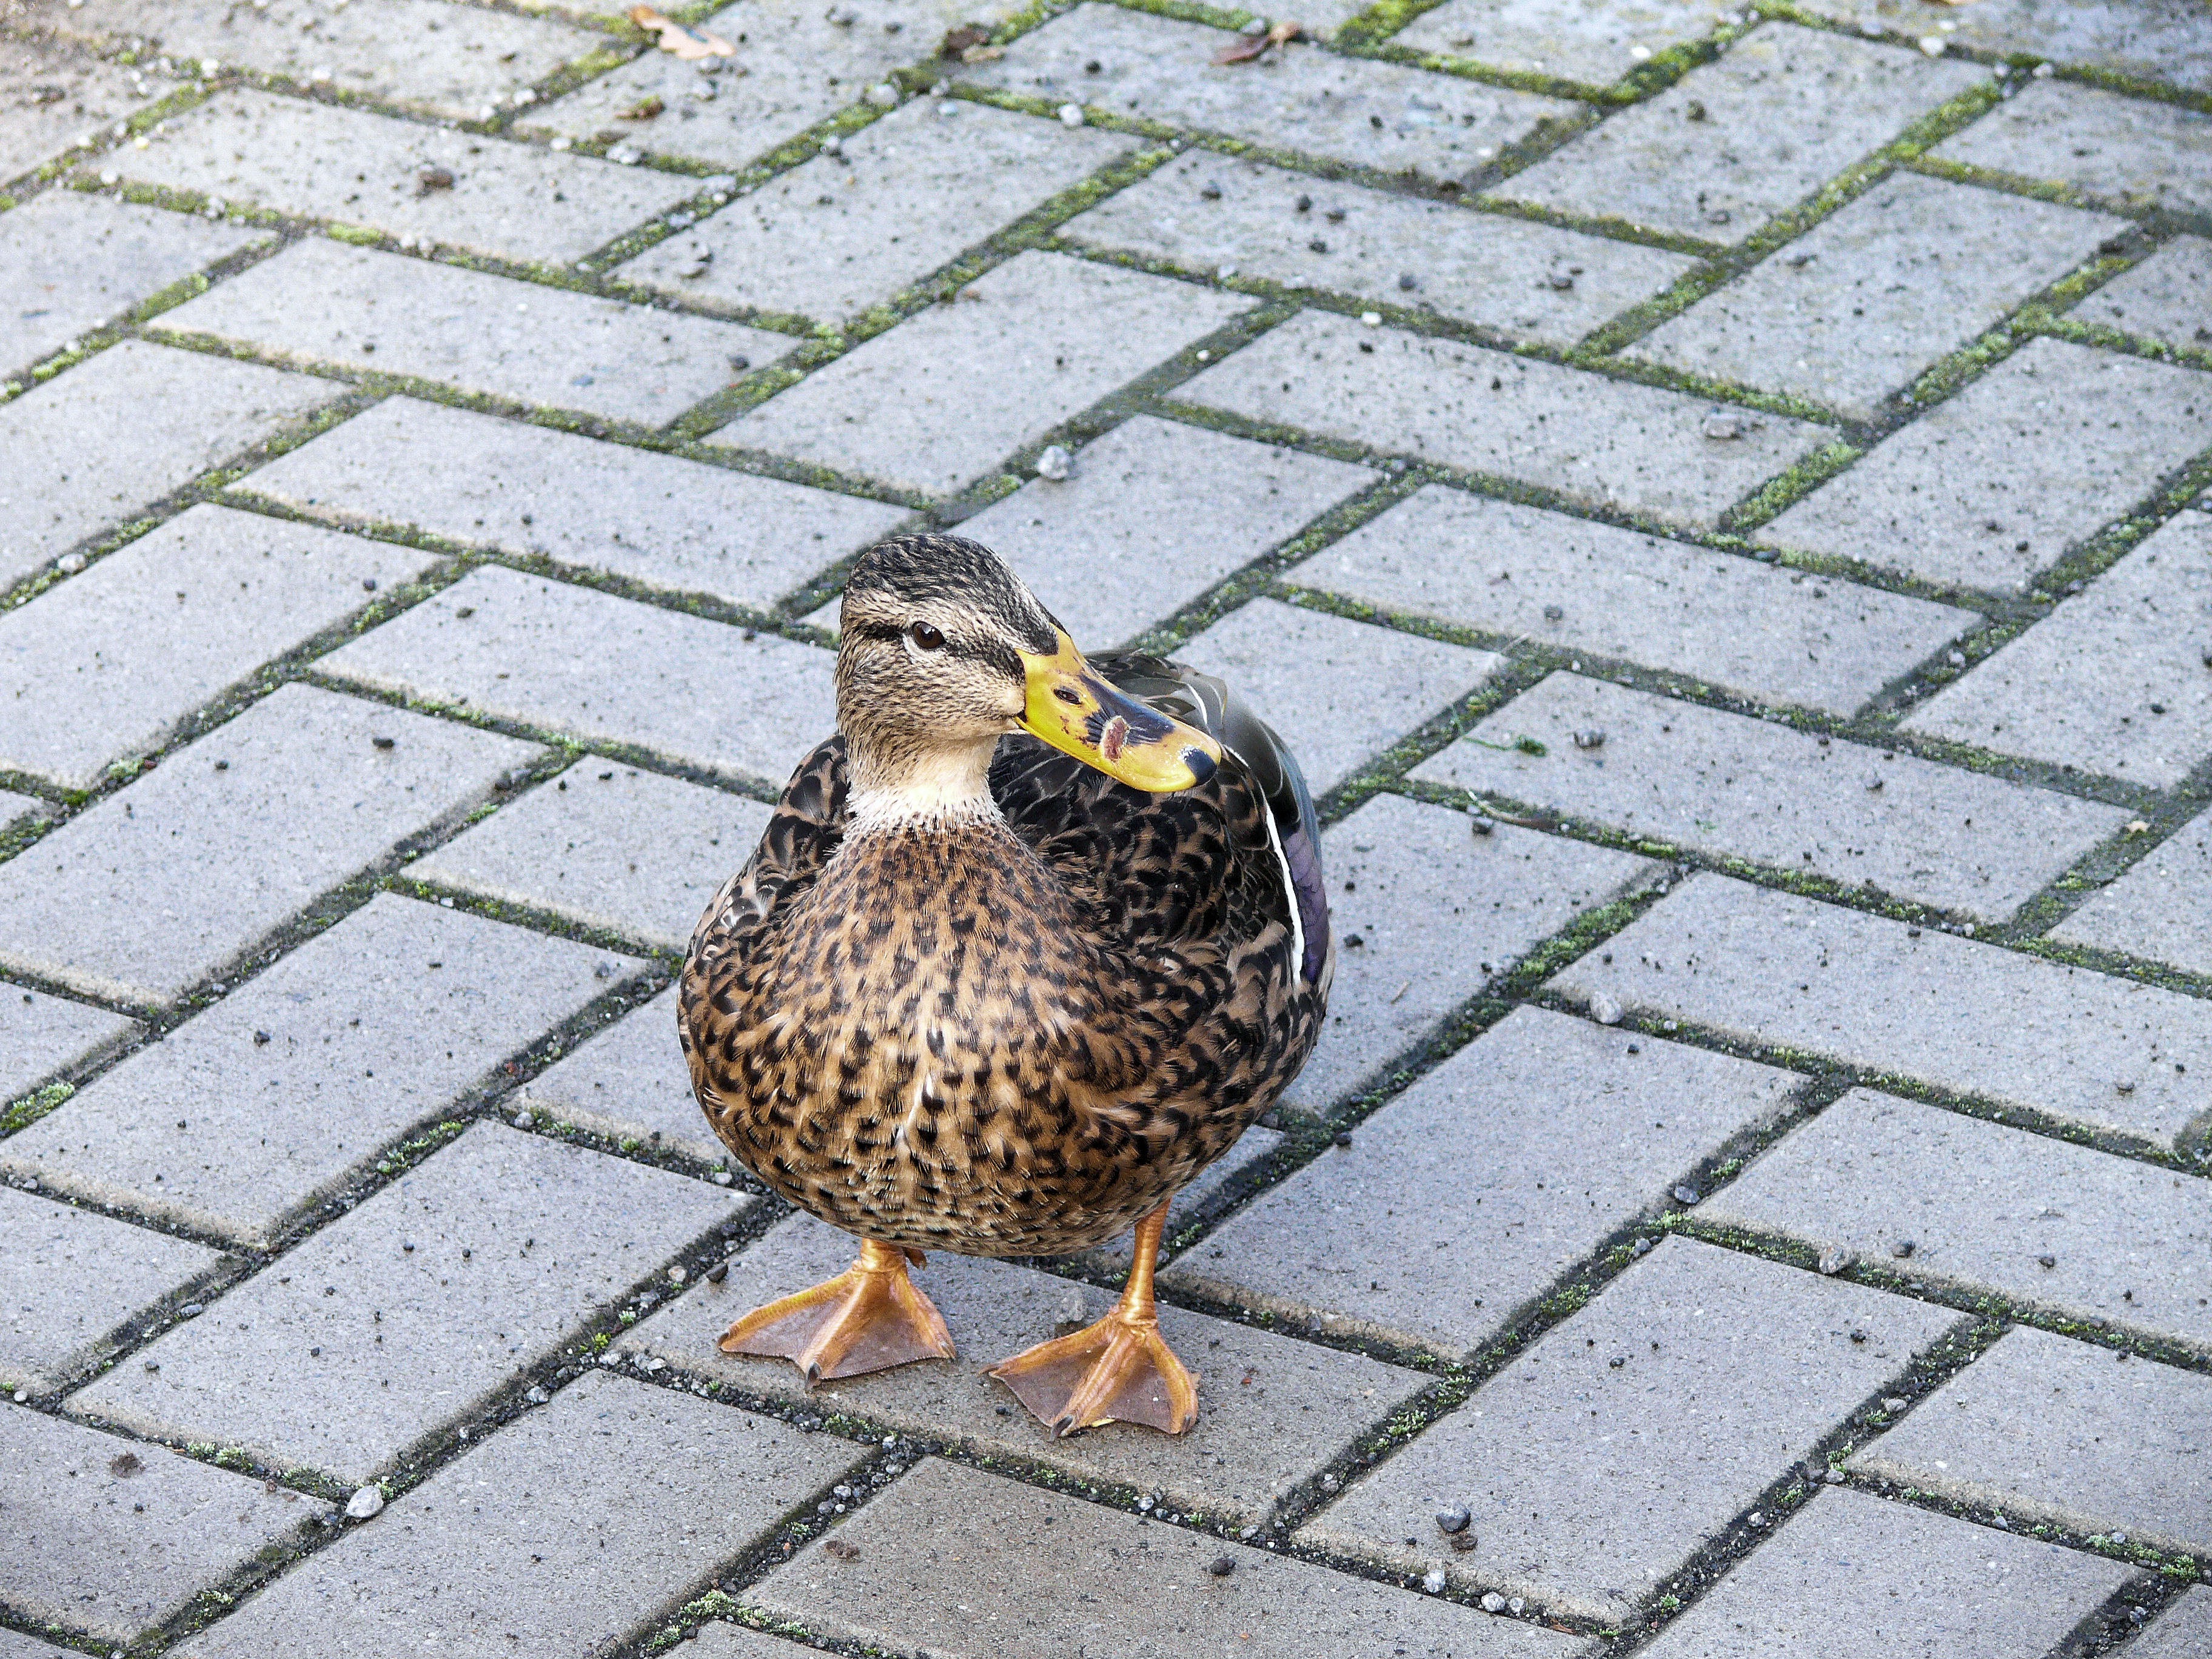
bird, wing, animal, fauna, plumage, poultry, duck, goose, vertebrate, bill, waterfowl, wild bird, away, water bird, mallard, ducks geese and swans